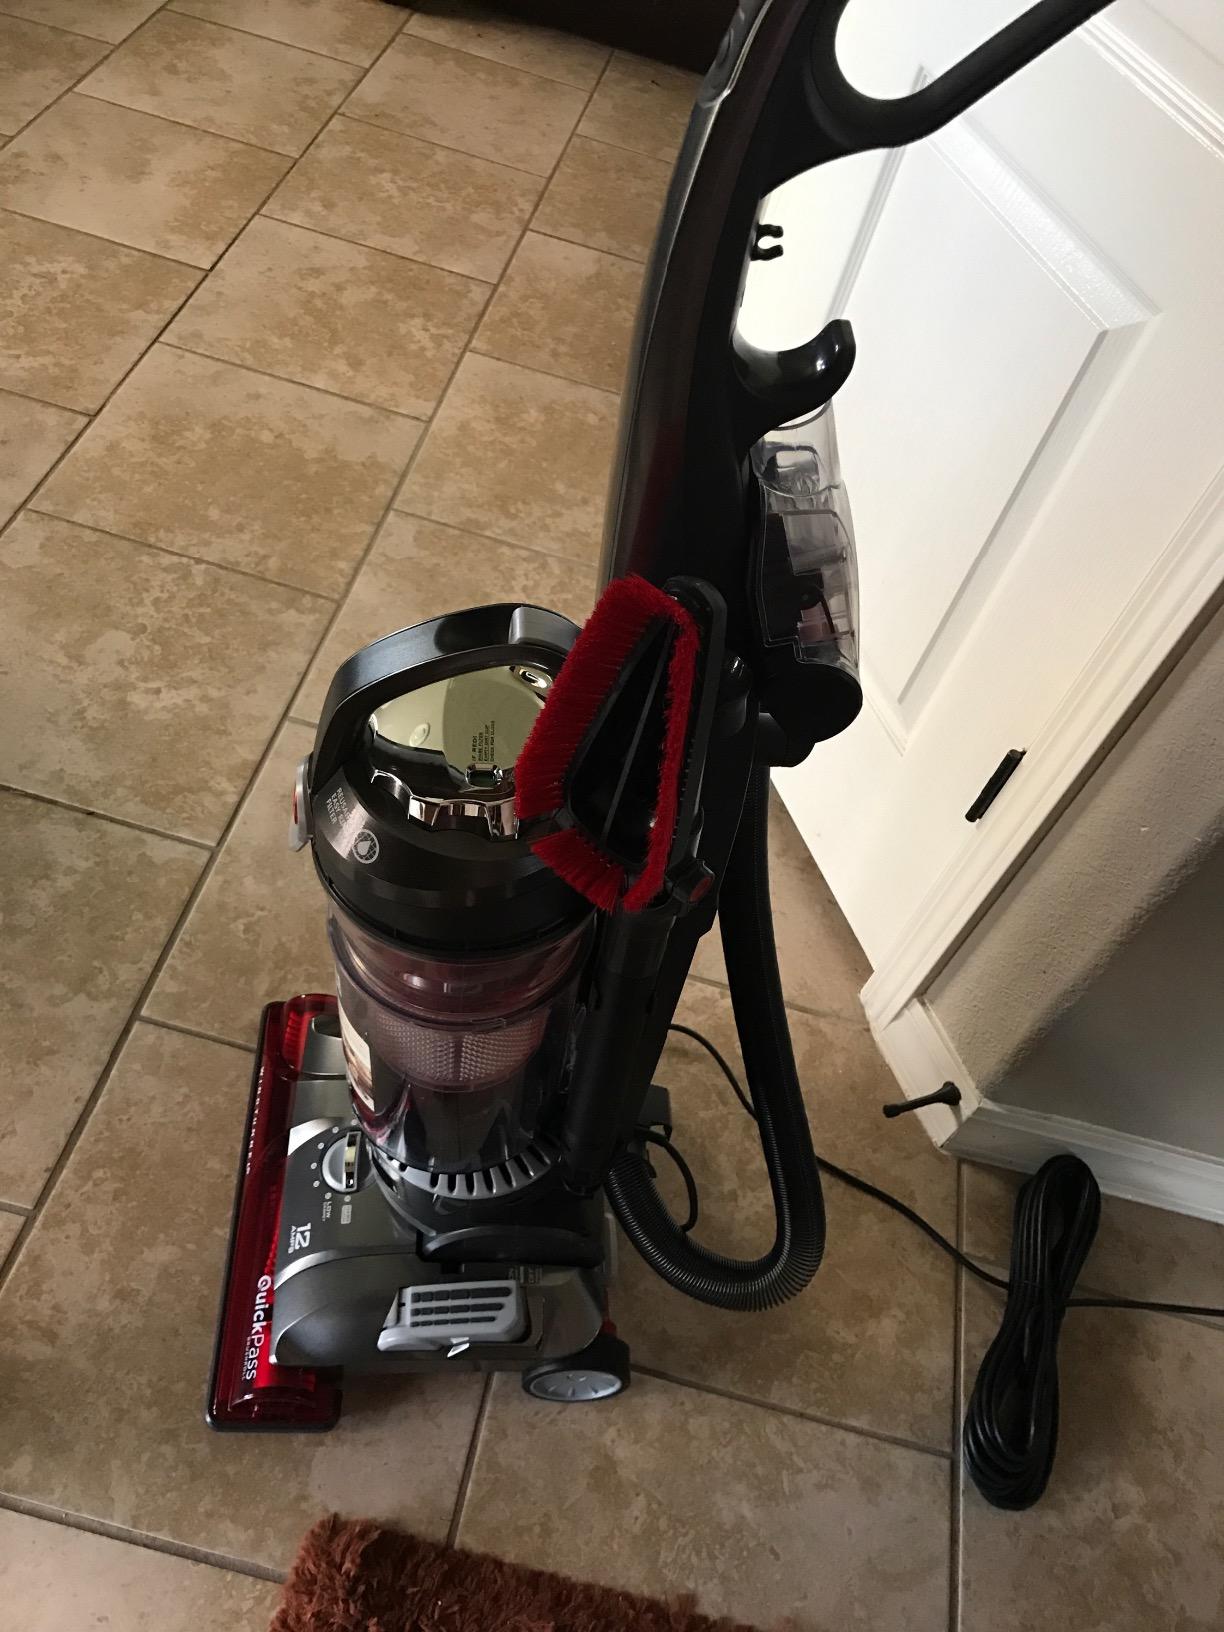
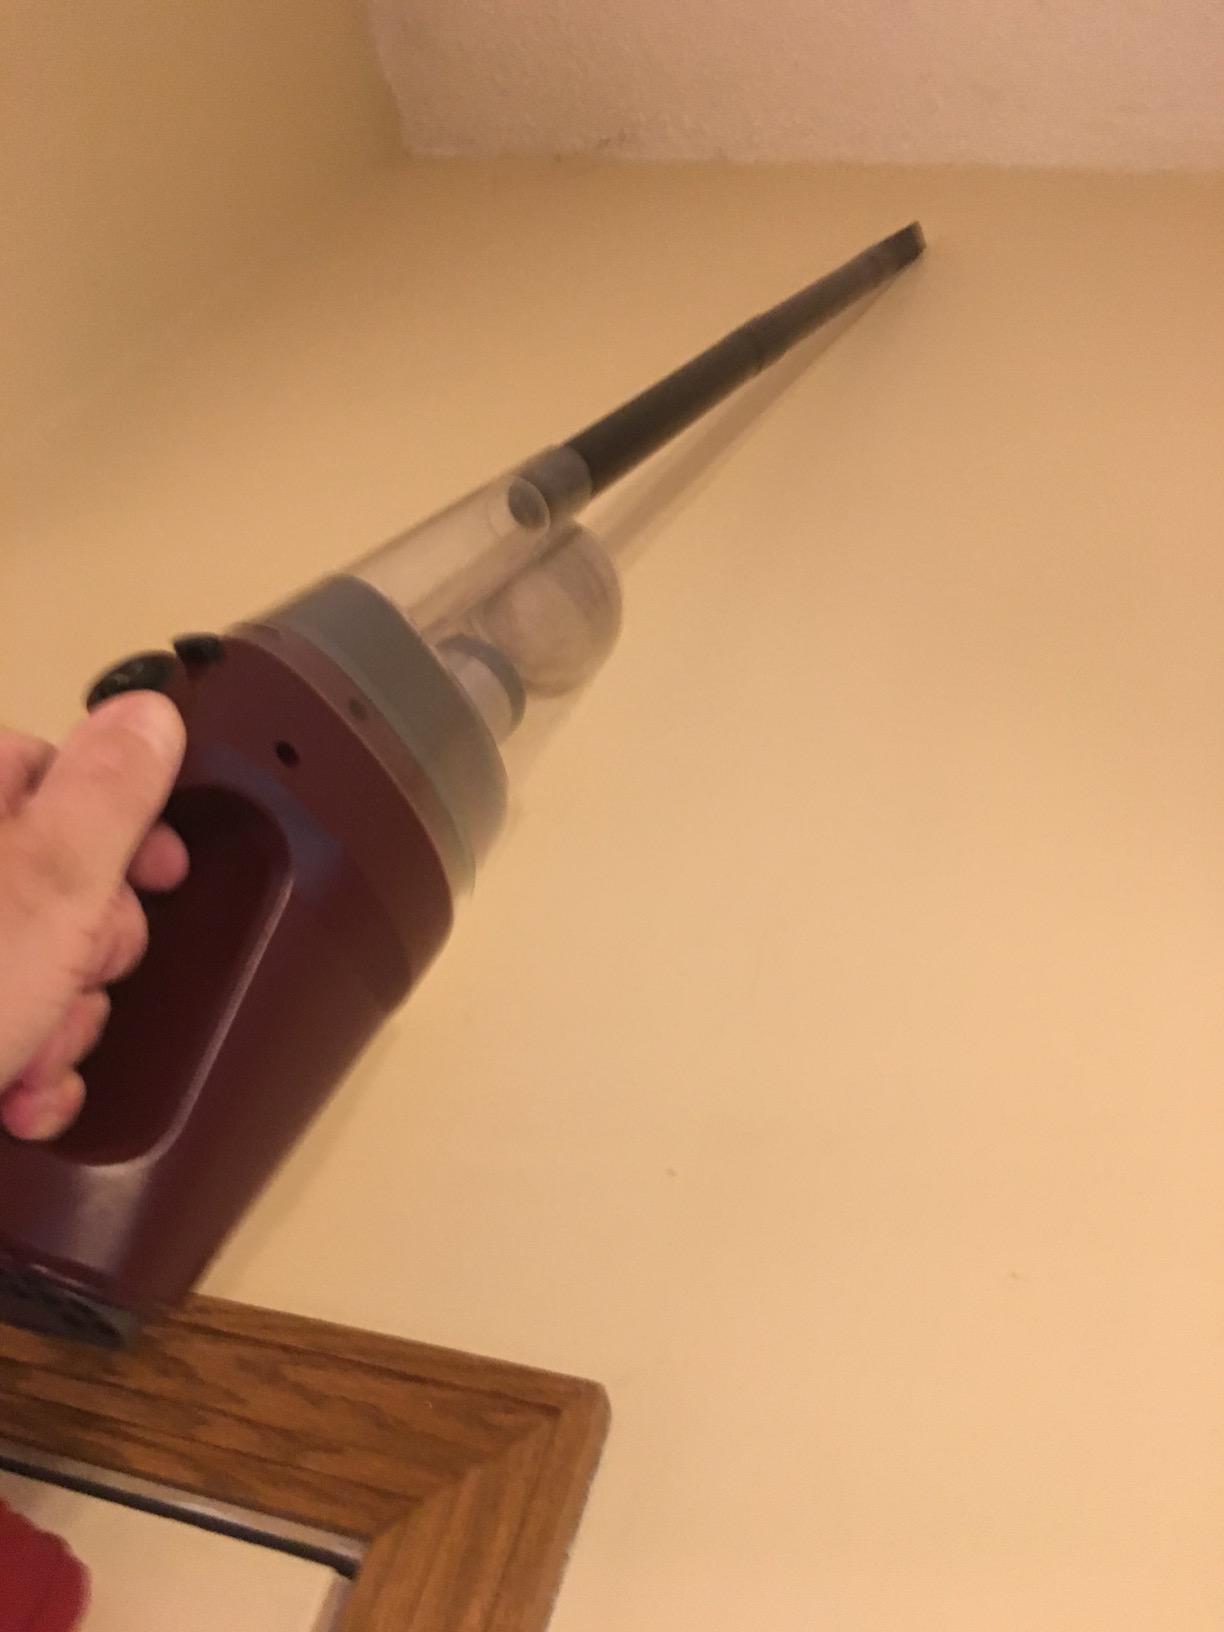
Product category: items_vacuum
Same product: no